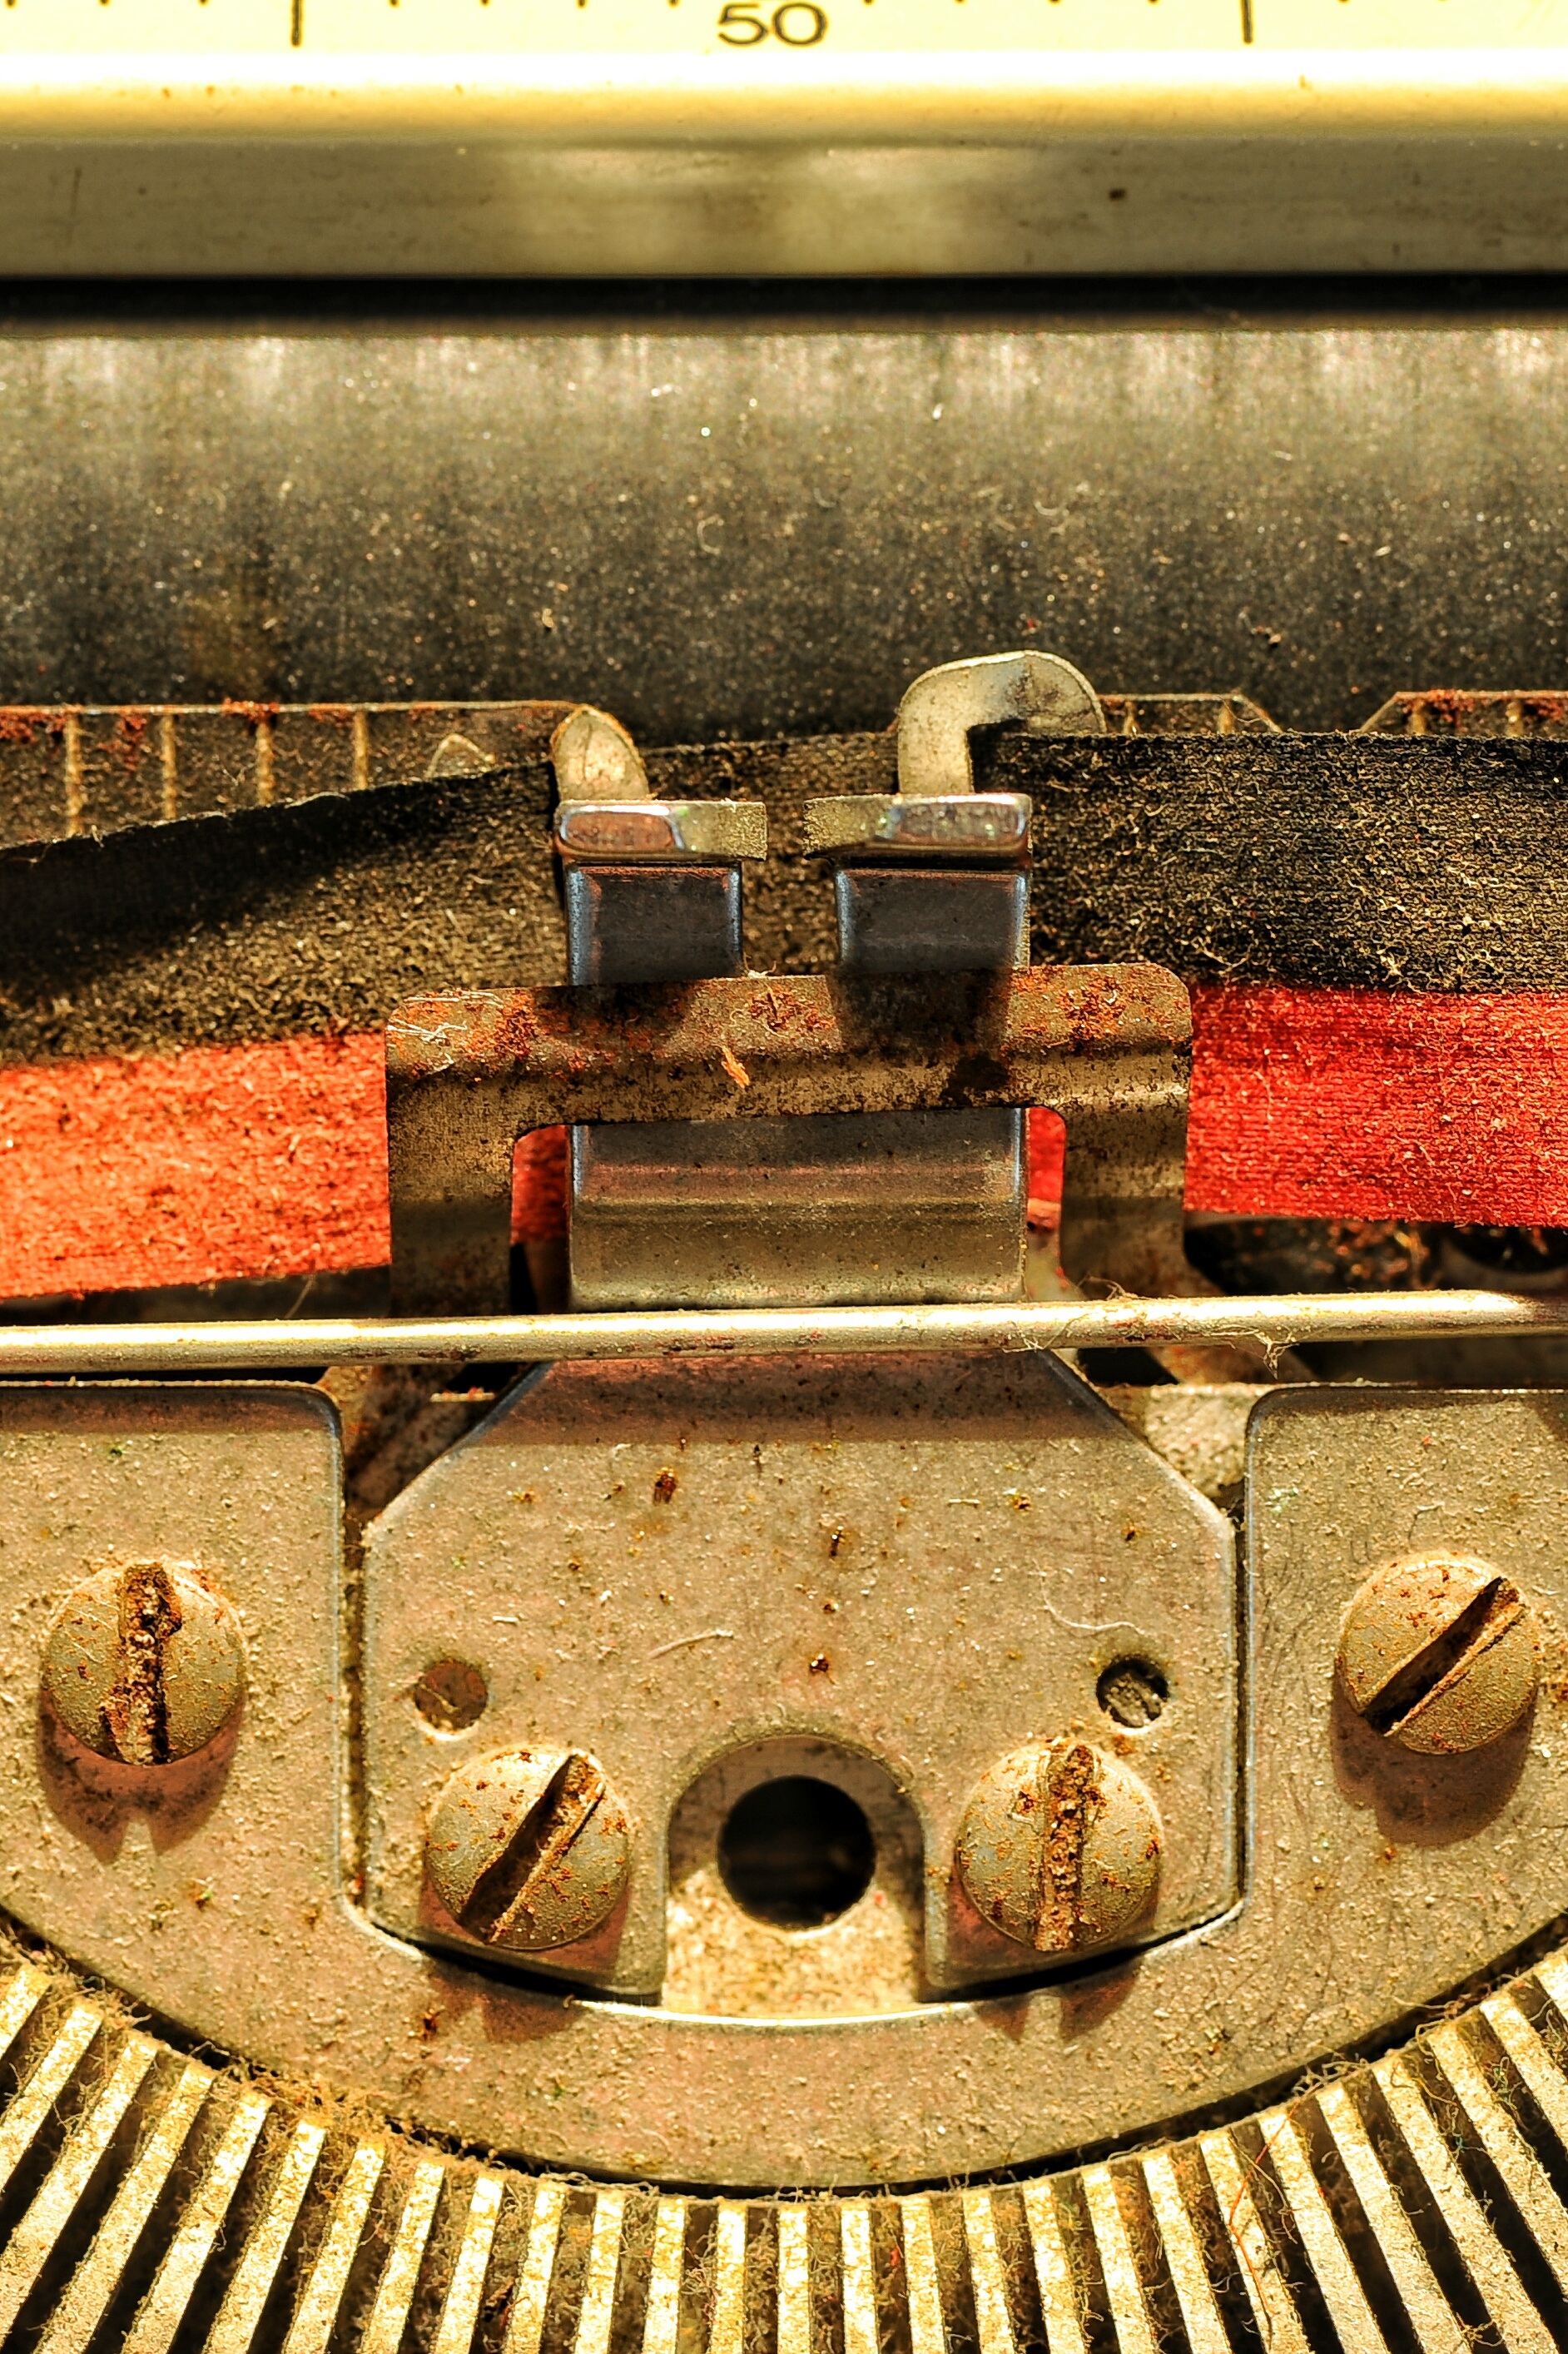
writing, wood, track, texture, red, letter, color, machine, ink, books, keys, roller, journalism, antiques, mechanics, poetry, ancient history